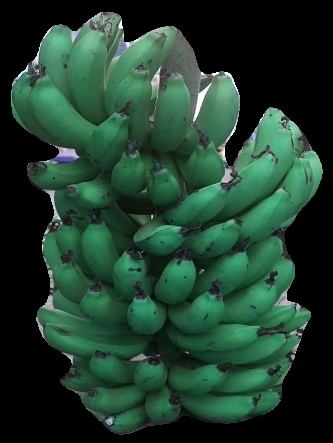
Variety: pachbale
Grade: grade2